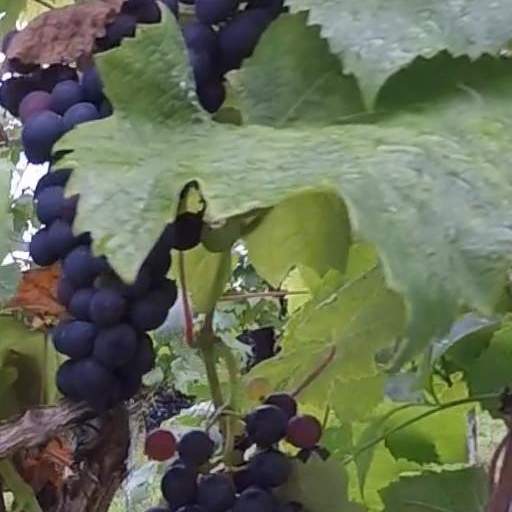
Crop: grape